SmileDirectClub

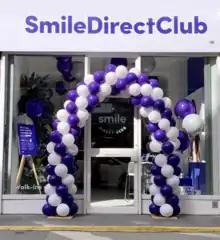
Entrance to a SmileDirectClub SmileShop

The company initially partnered with Align Technology as an exclusive third-party distributor for its aligners. After a dispute over violation of a non-compete clause claiming Align "misused confidential SmileDirectClub information and violated its fiduciary duties," Align was ordered by an arbitrator to close its retail locations and return its ownership stake in SmileDirect. Align filed an additional arbitration to recoup amount the value of the ownership stake. In 2021, the arbitrator ordered SmileDirectClub to pay Align $43.4 million (plus $2.1 million in interest) for the ownership stake.